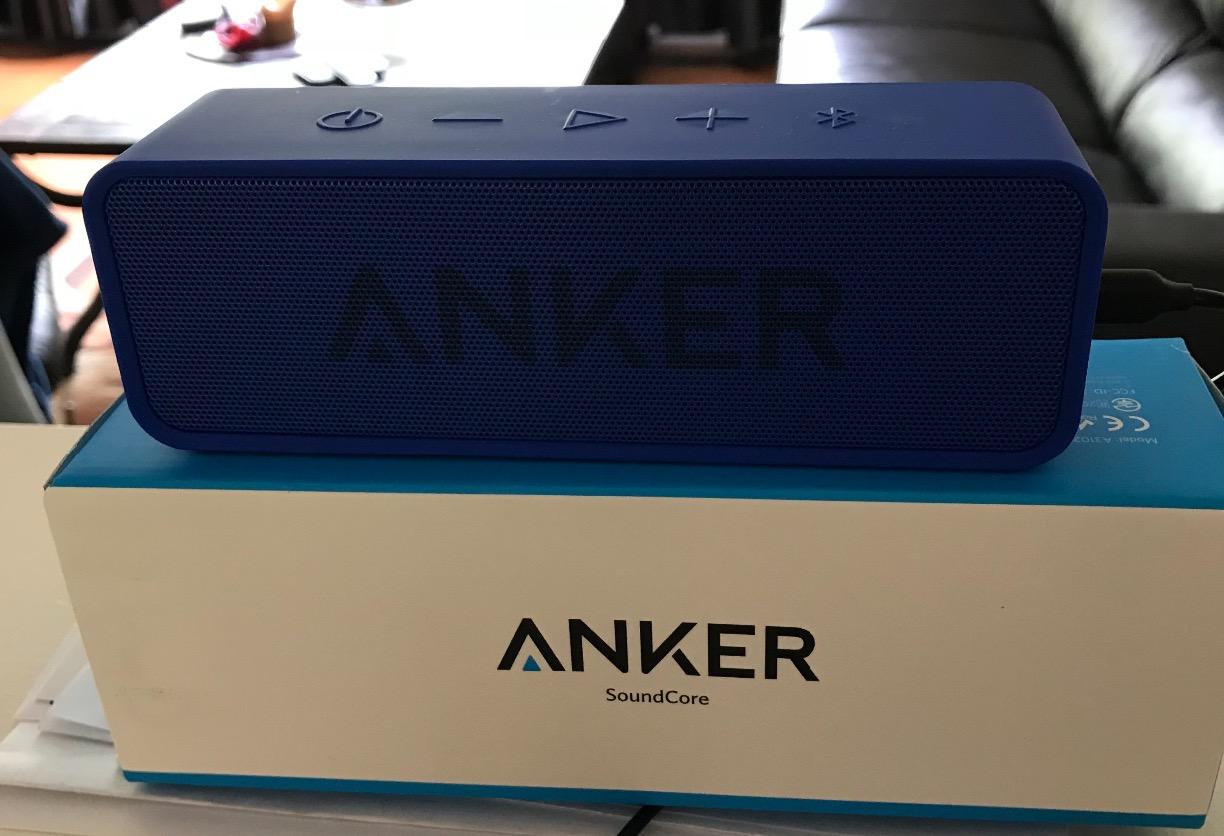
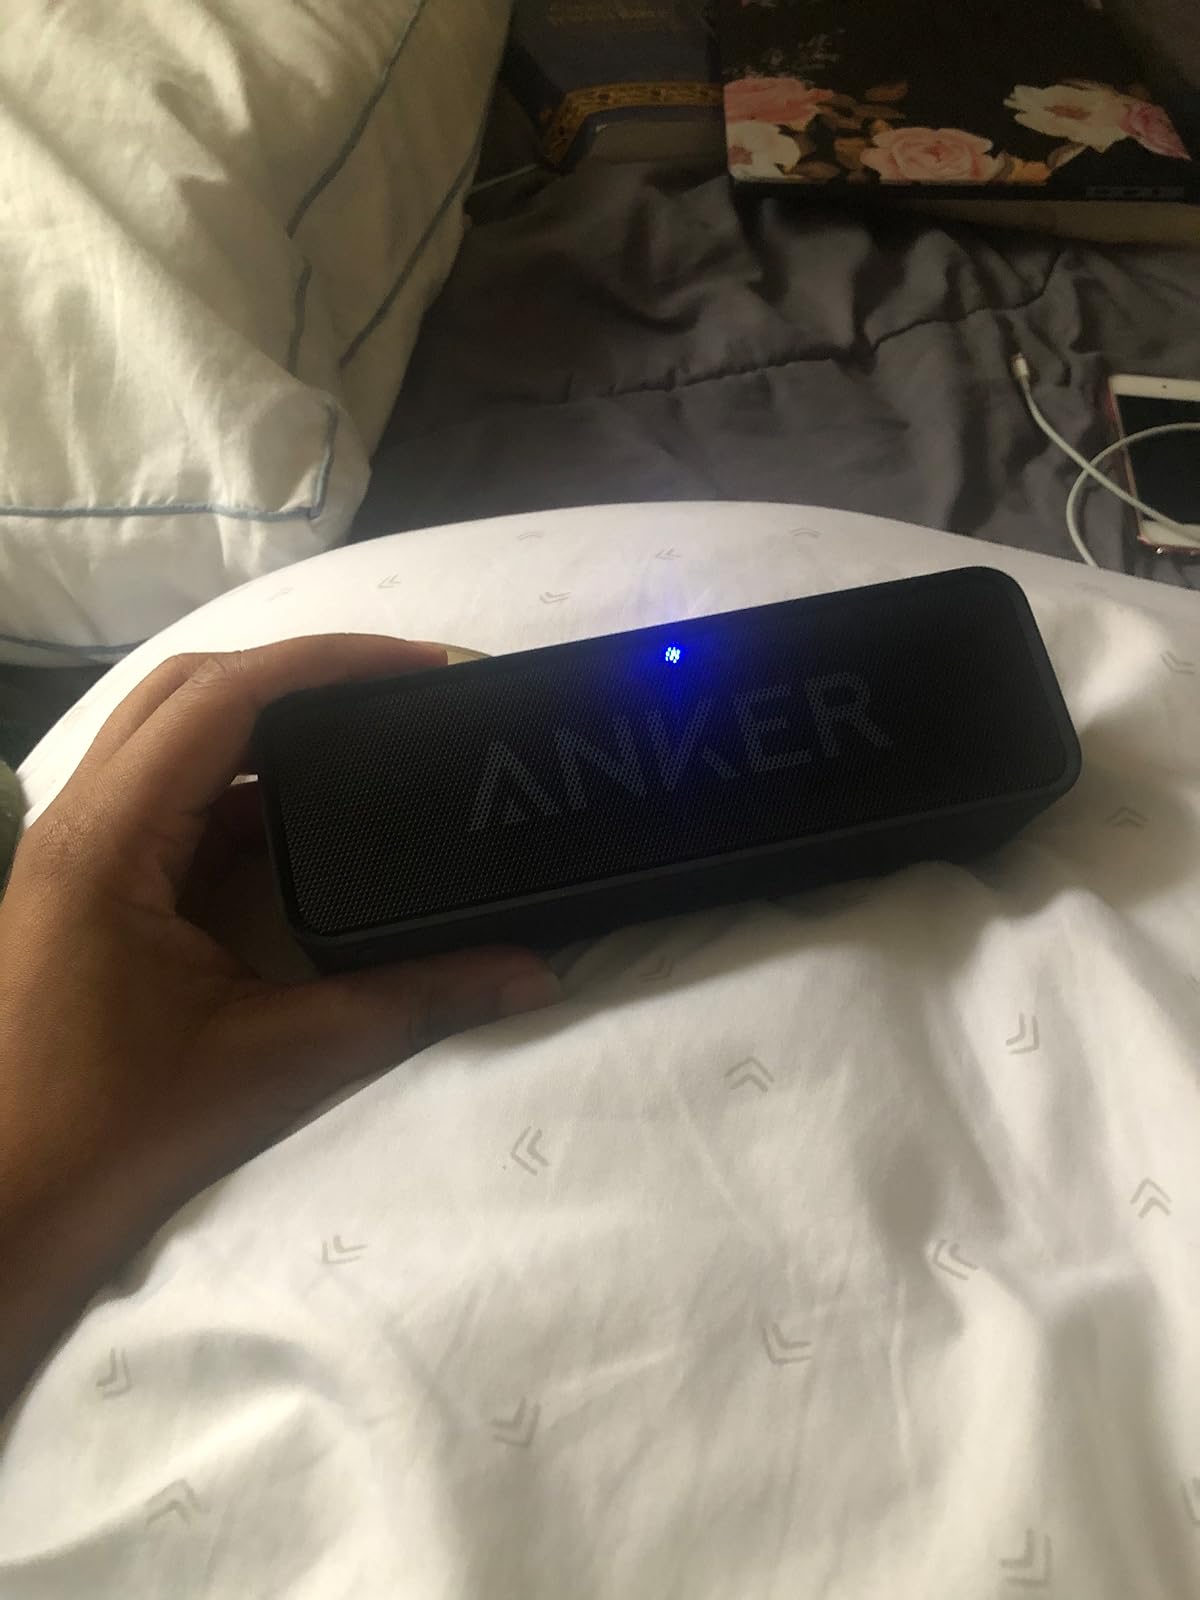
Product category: speaker
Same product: no